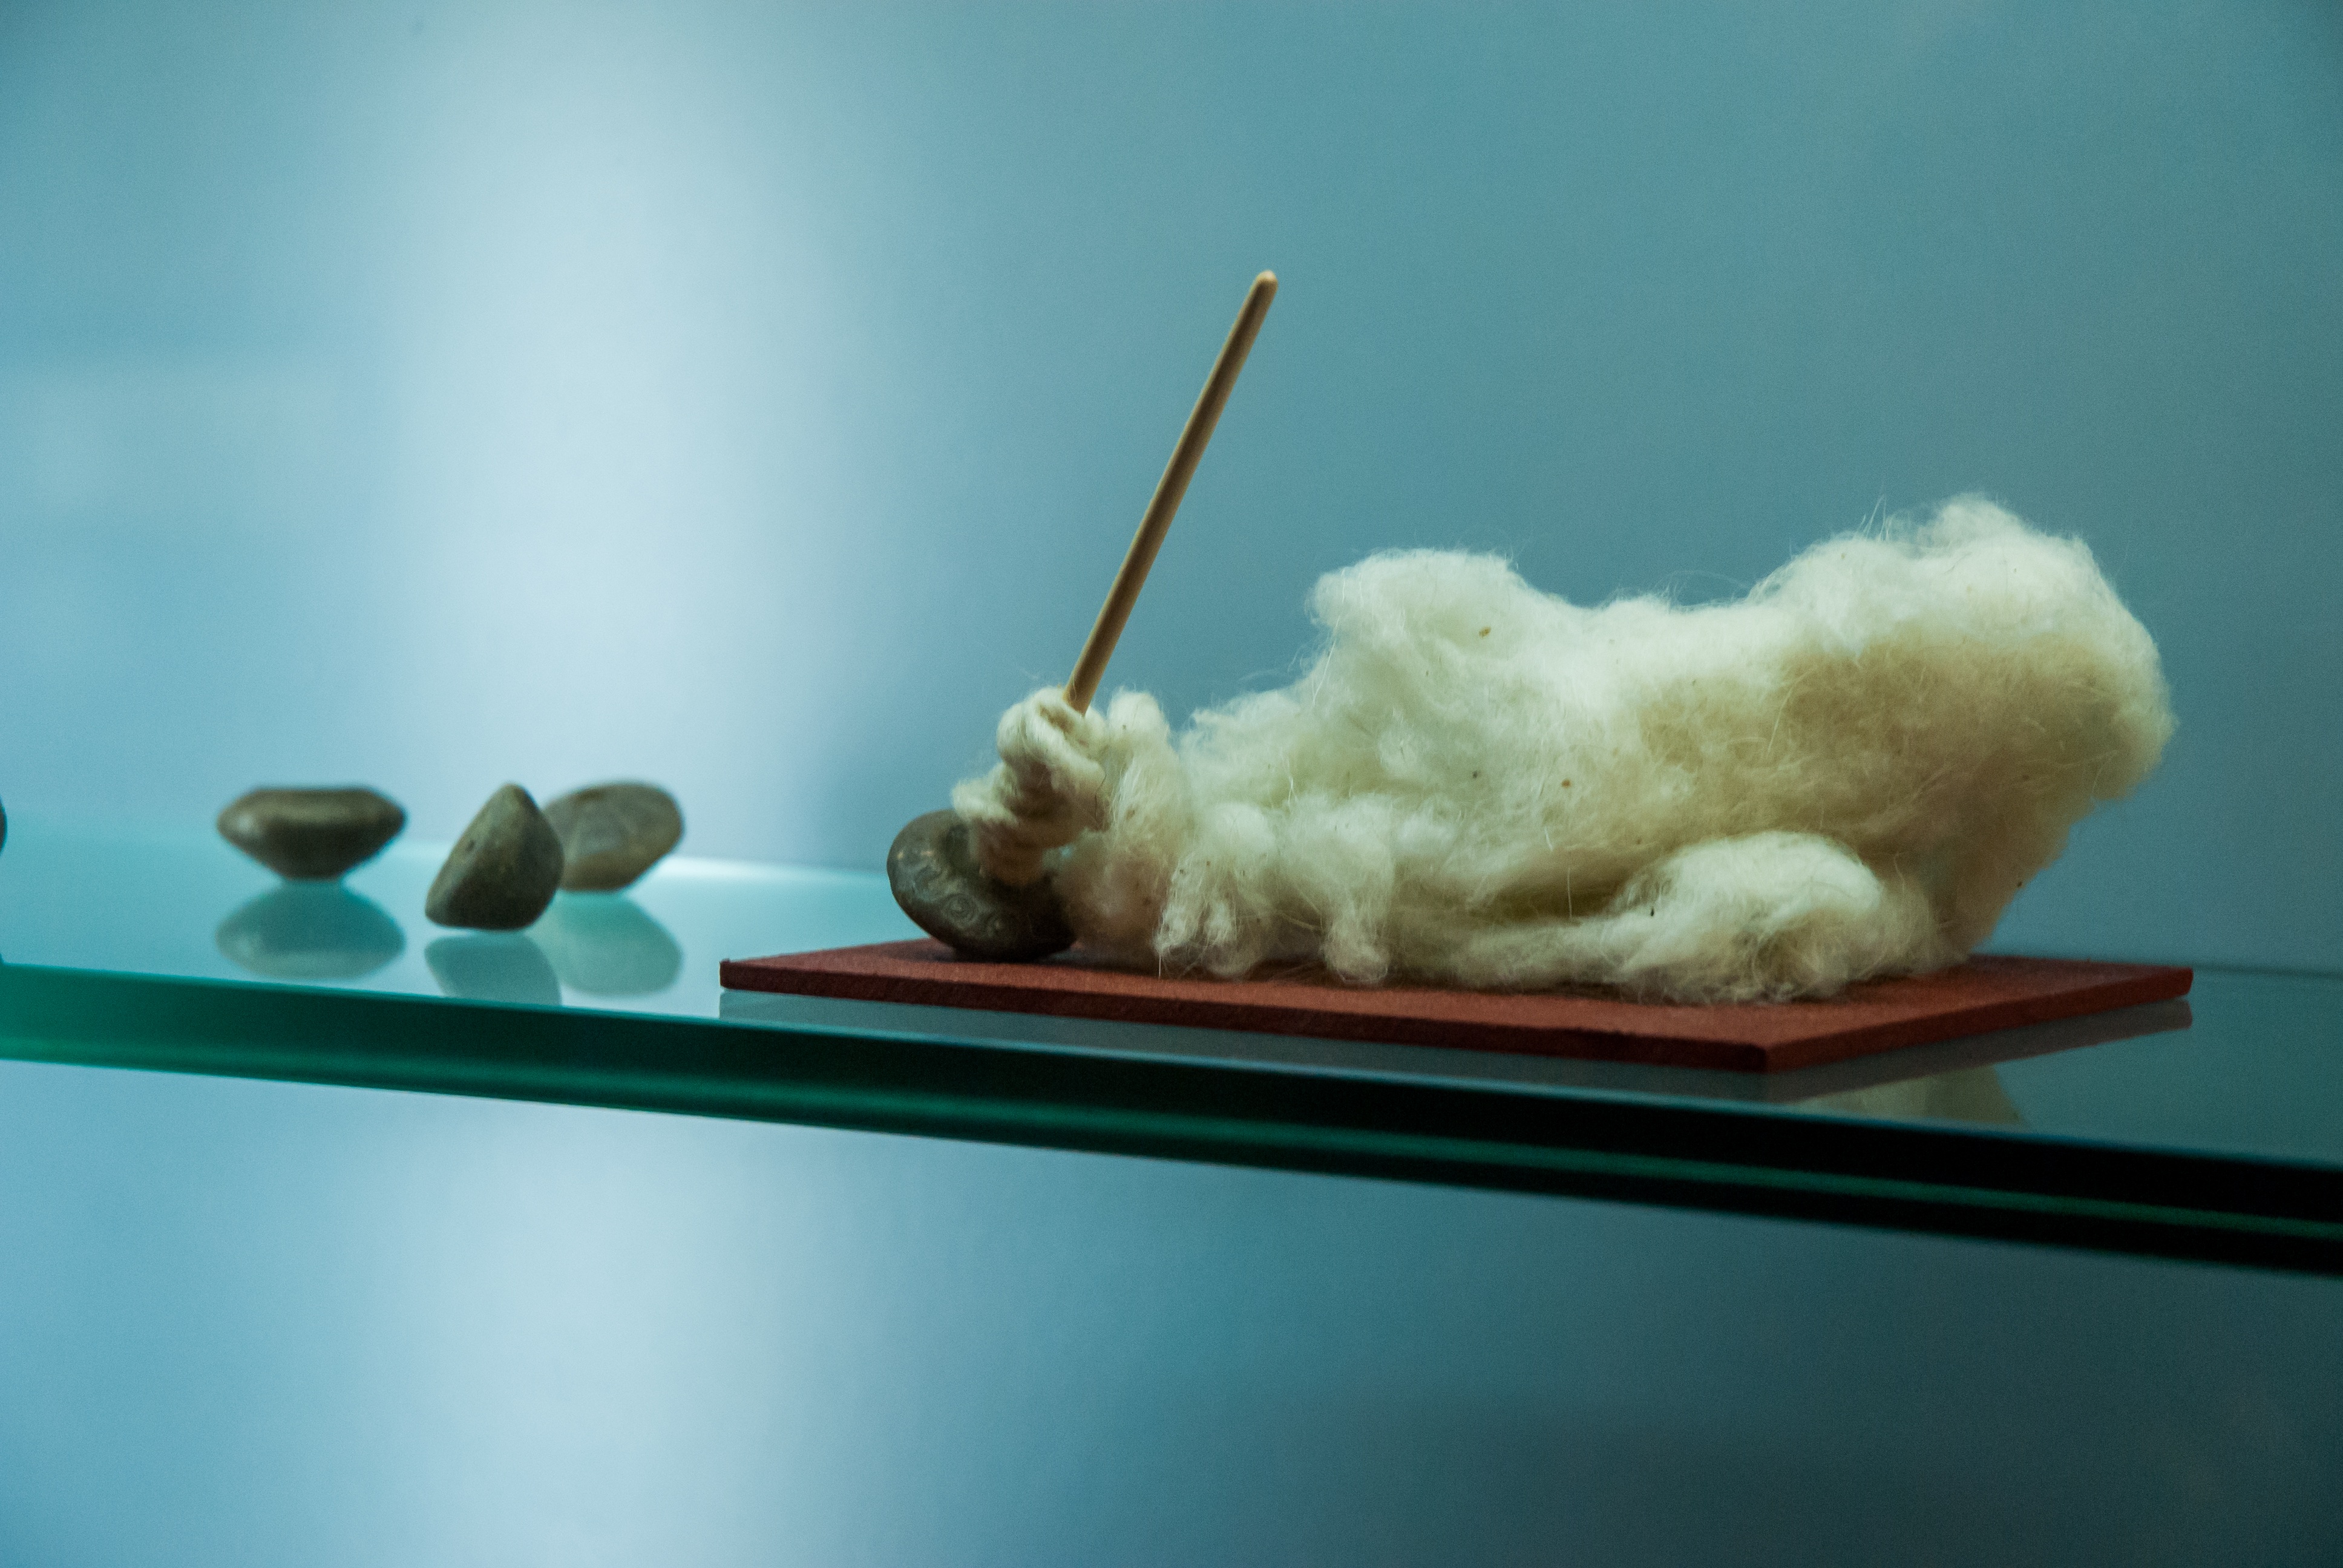
stone, food, cat, blue, archaeology, cotton, castros, bail bondsman